Chopper (motorcycle)

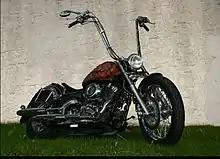
Leather clad, metal lowered seat, and 24 inch rise Ape Hanger handlebars.

With some time out of the limelight chopper builders seemed to work on craft more than wild innovation in this period. While individual builders still built long bikes, the trend was towards more moderate geometries, and the basics of how to build a good handling chopper while still looking great became more common knowledge. In this period, it became possible to assemble a complete chopper using all aftermarket parts, companies like S&S Cycle built complete replacement engines based on Harley-Davidson engines, frame makers such as Paughco offered a variety of hardtail frames, and many bikes were built using these new repro parts. Super long girder and springer forked bikes were less popular in this era, while the use of telescopic forks grew, and builders upgraded to larger diameter tubes in both forks and frames to gain more rigidity.